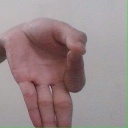
अक्षर: ज्ञ